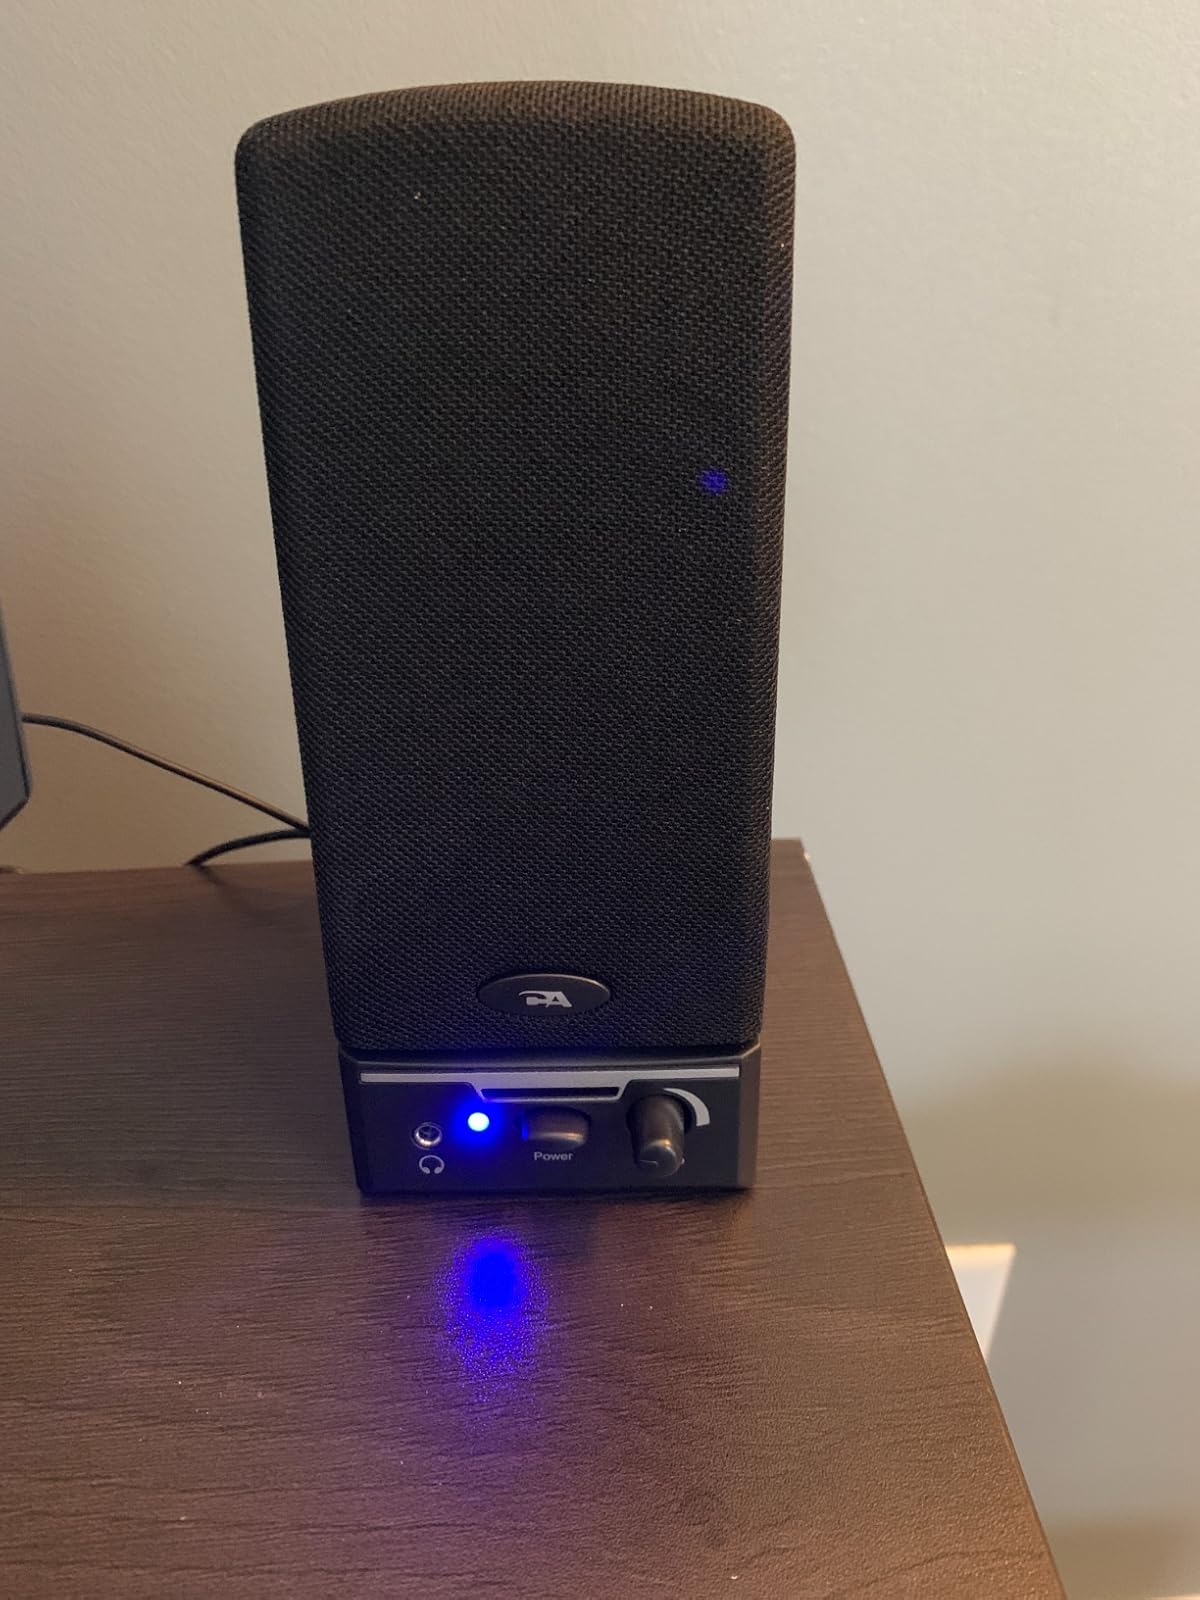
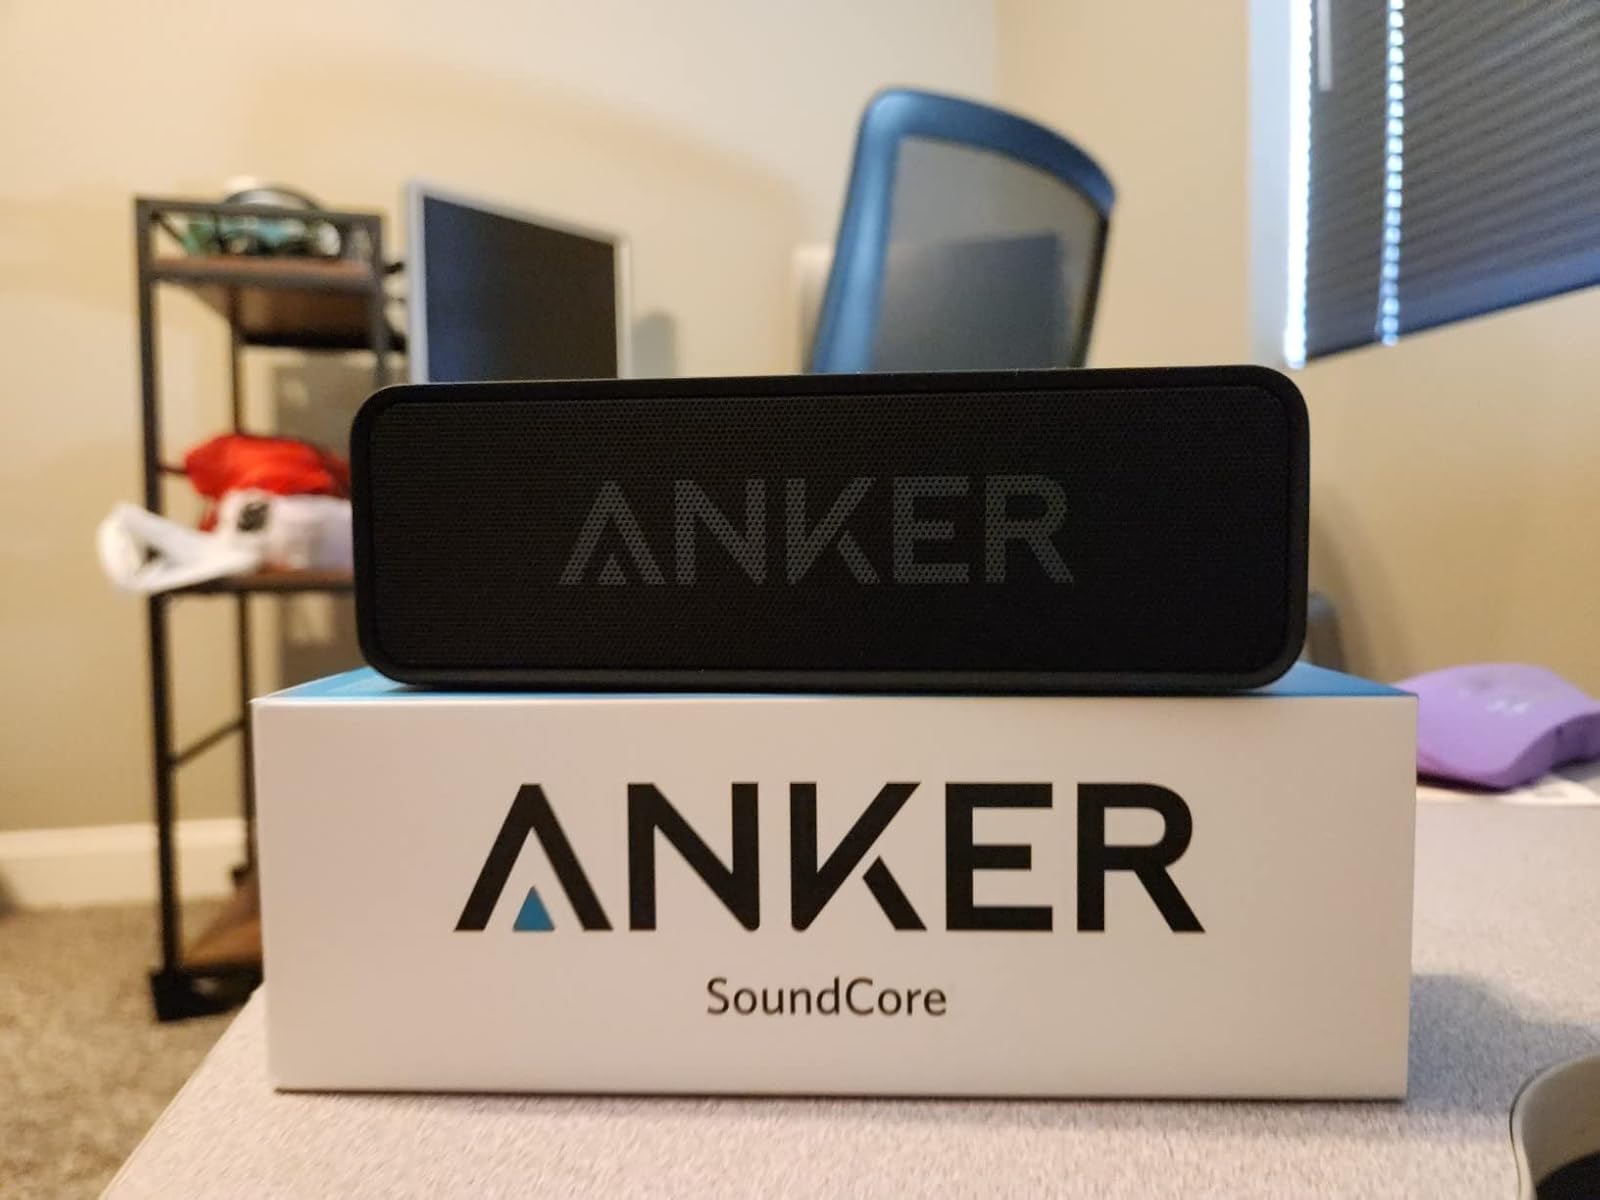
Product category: speaker
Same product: no